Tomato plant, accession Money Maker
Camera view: horizontal (90 deg, fisheye); turntable rotation: 0 degrees
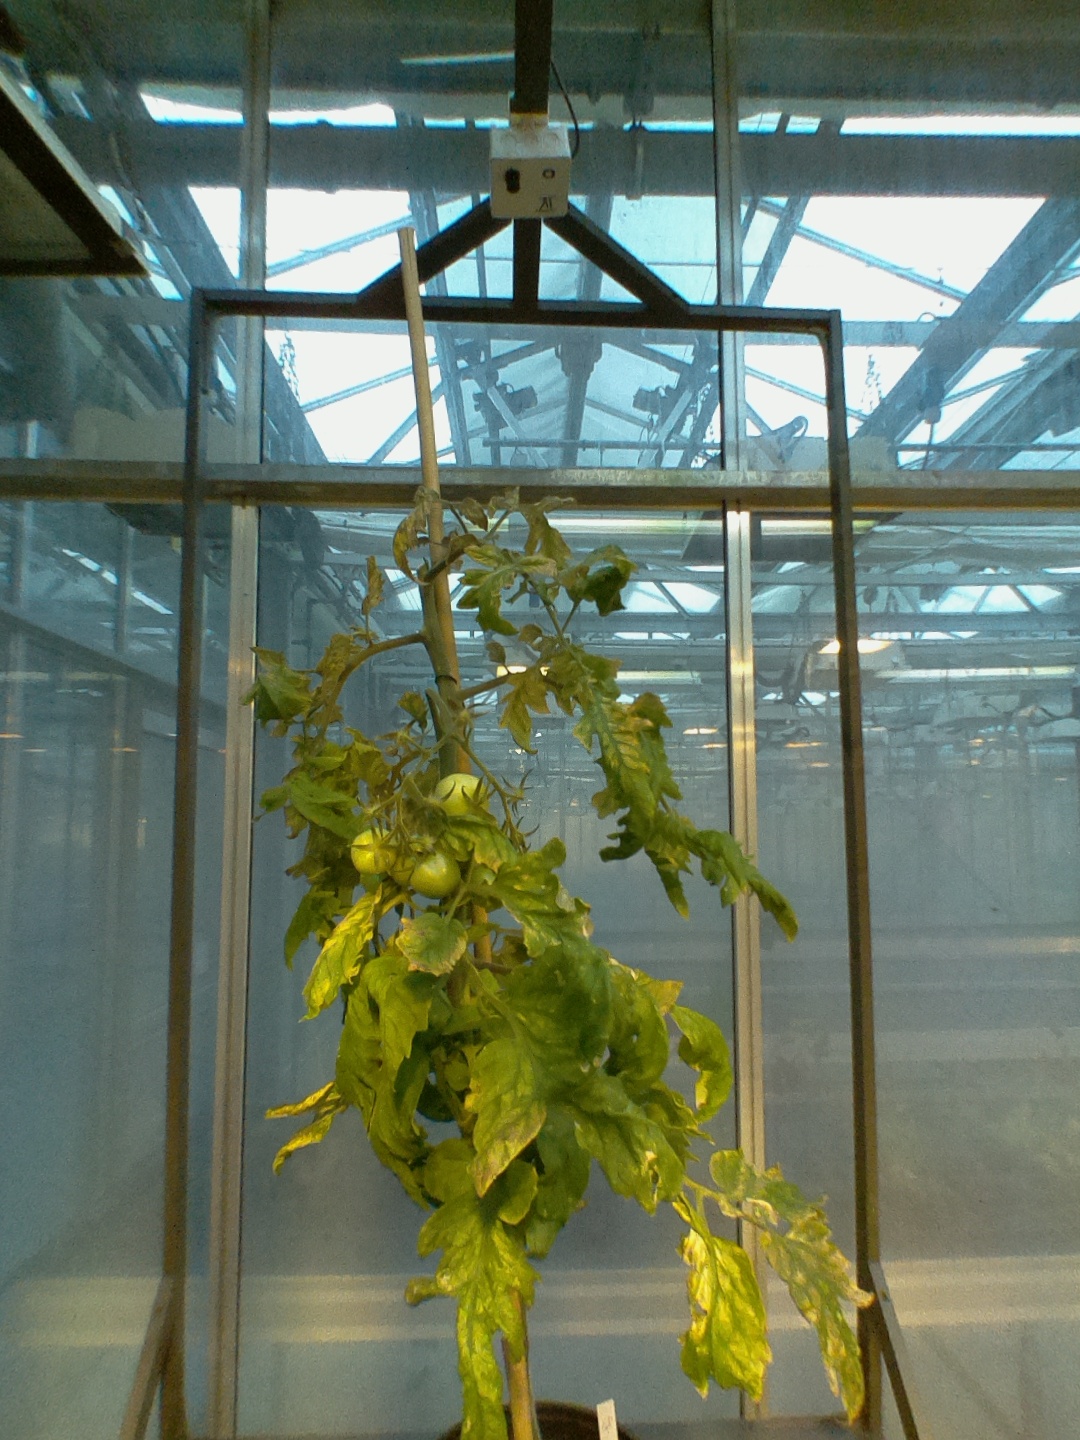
BBCH growth stage 79: 90% -100% of final fruit size